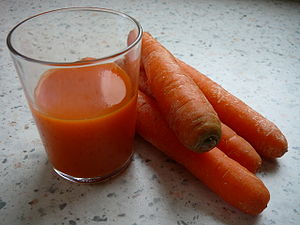
Gulerodsjuice
Gulerodsjuice er en juice fremstillet af gulerødder.